Golders Green Estate

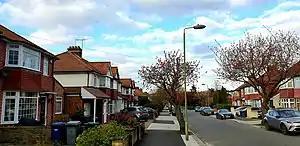
Cotswold Gardens, looking East

The Golders Green Estate is a private housing development in the London Borough of Barnet situated within the London NW2 postcode area.